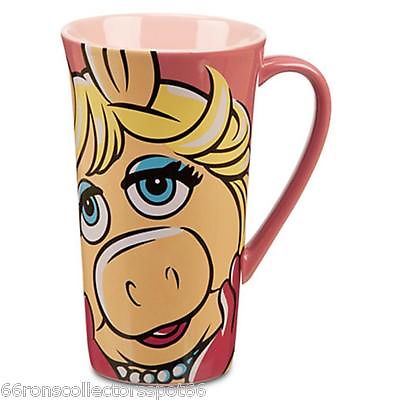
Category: mug